Milly Clark

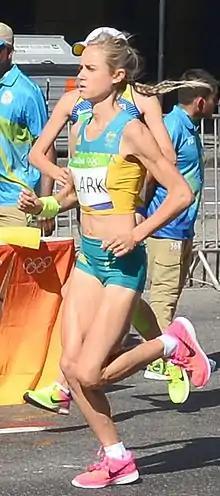
Clark at the 2016 Olympics

Milly Clark (born 1 March 1989) is an Australian long-distance runner. She ran her first official marathon in 2015 in Amsterdam where she placed third and qualified for the 2016 Rio Olympics. She placed 18th at the Olympics and was the first Australian runner to cross the line.